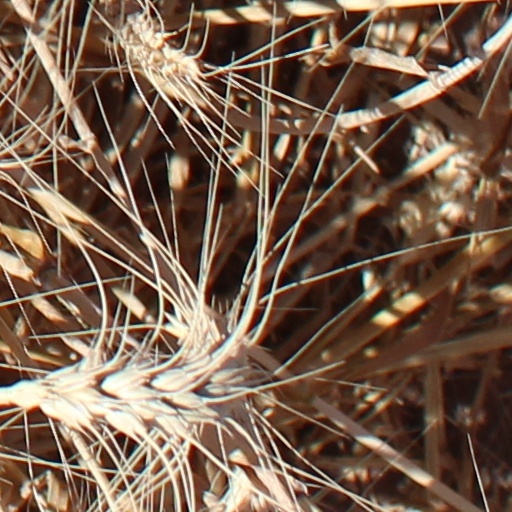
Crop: wheat